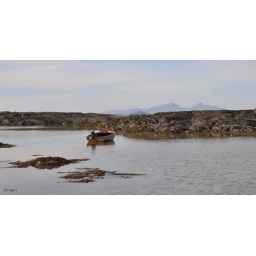
Little boat safely moored in calm water at Sanna Bay Portuairk Ardnamurchan.